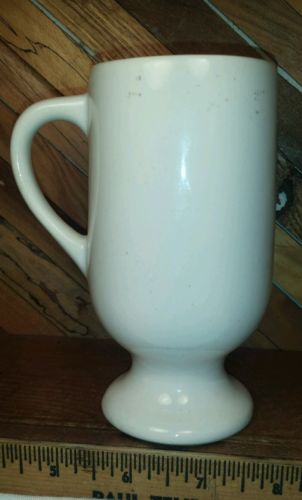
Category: mug